Mateusz Kostrzewski

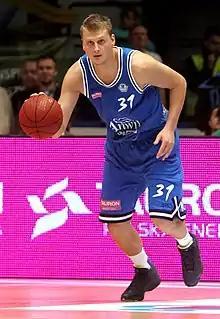
Kostrzewski with Włocławek in 2013

Mateusz Kostrzewski (born 18 September 1989) is a Polish professional basketball player for Wilki Morskie Szczecin of the Polish Basketball League (PLK).